Angelo Solimena

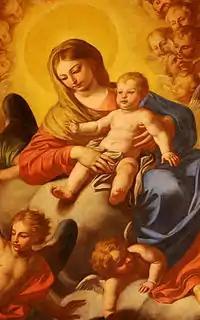
Vergine col Bambino tra San Matteo e San Pietro (particolare)

Solimena was a pupil of Francesco Guarino. One of his earliest paintings is the "Pentecost", dated 1654, in San Michele in Solofra, the town in which Guarnino also worked. Solimena later worked in Nocera Inferiore, where he painted a "Deposition" in the church of San Matteo in 1664, and Gravina, where he painted the "Madonna and Saints" in the church of the Purgatorio .